USA Half Marathon Championships

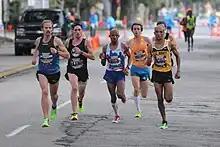
Contestants at the 2015 Championships

The USA Half Marathon Championships is the annual national championships for half marathon running in the United States. The race serves as a way of designating the American national champion for the half marathon. The men's race was first contested in 1987 and the women's race began in 1989.